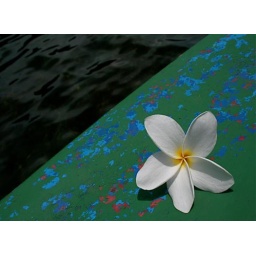
a beautiful boat ride at the lake in El Salvador...